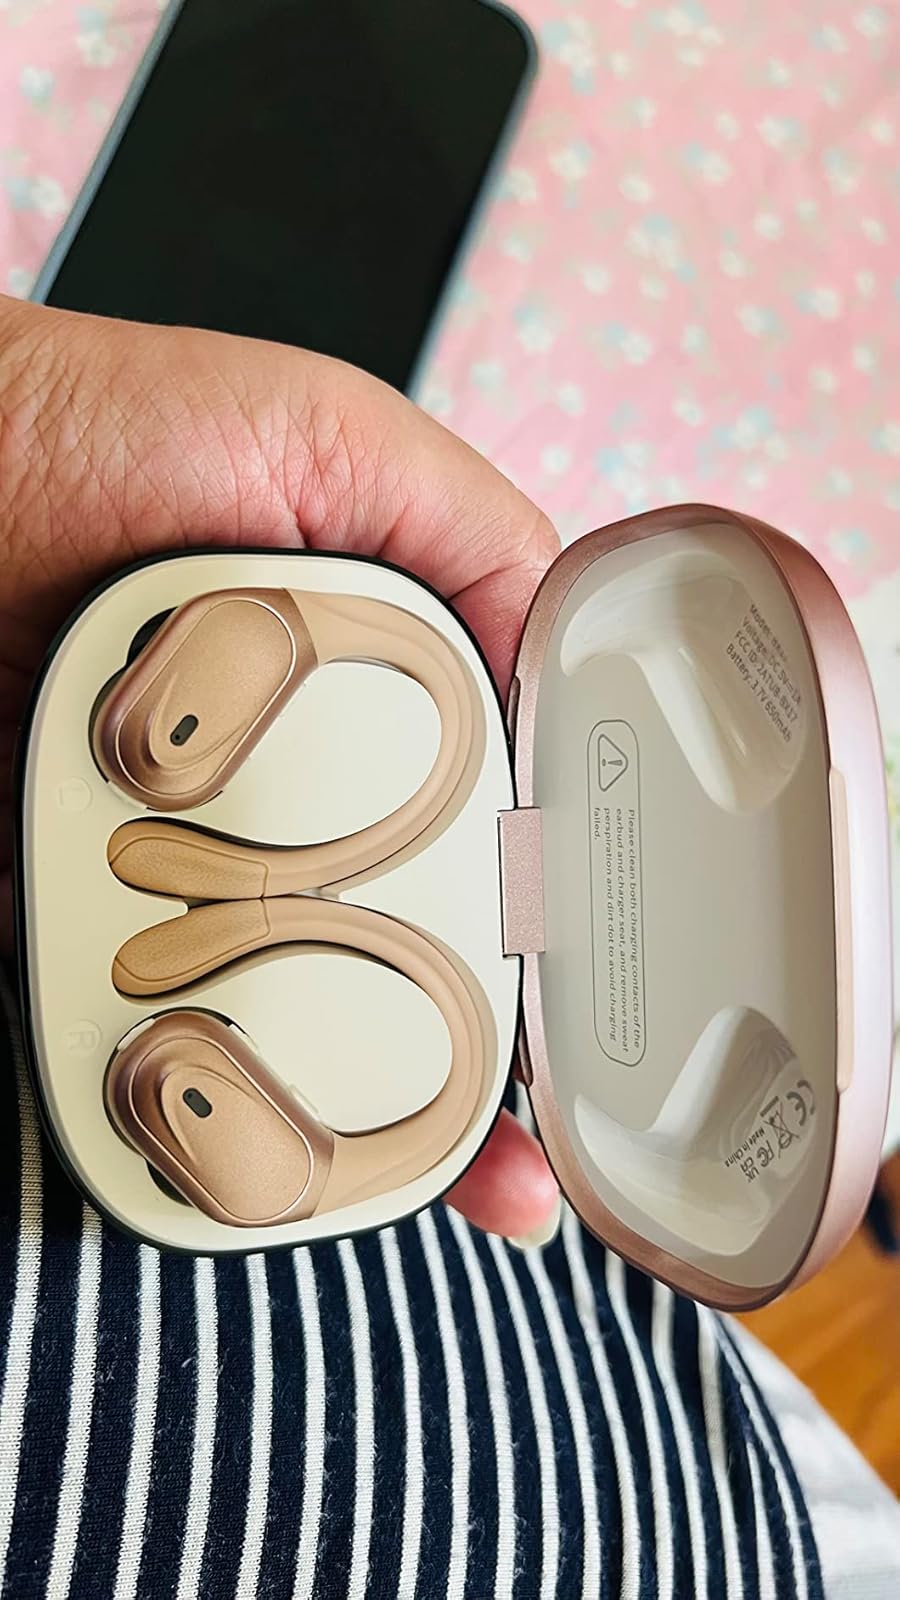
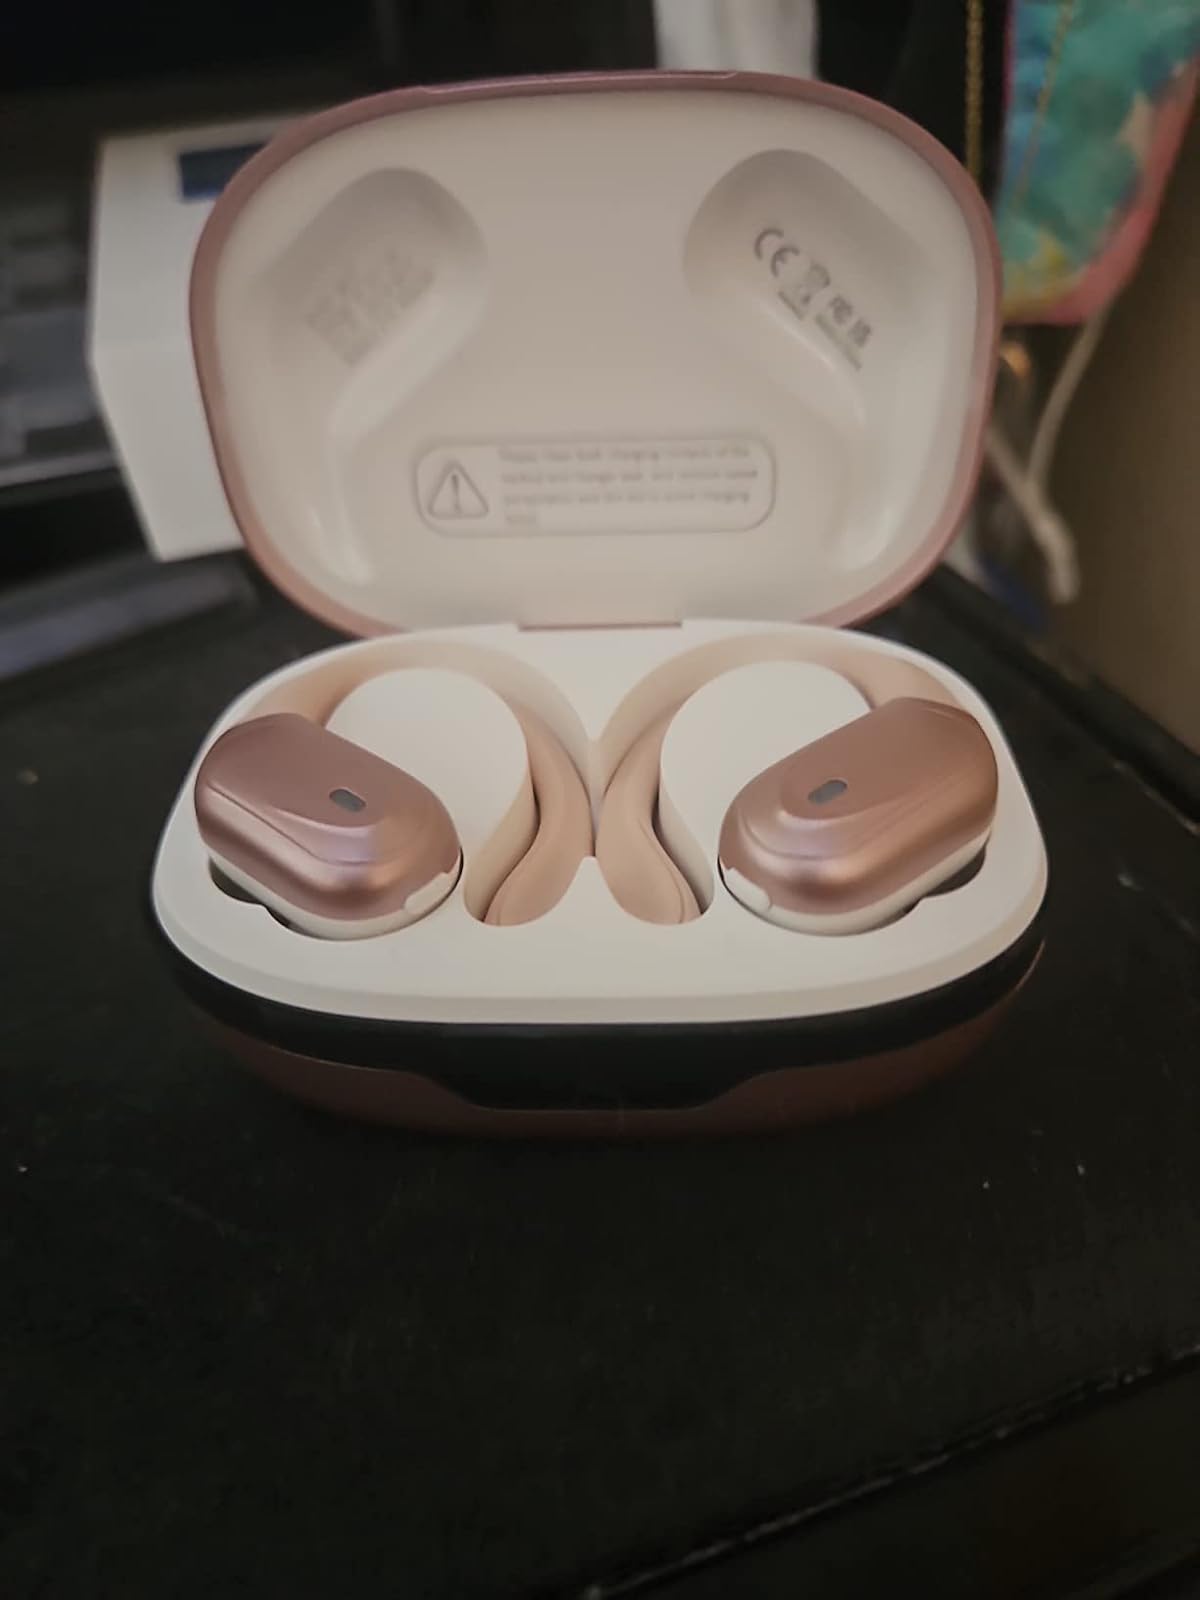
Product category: earbuds
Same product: yes